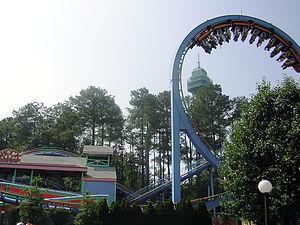
Le Kings Dominion est un parc d'attractions de 160 hectares situé à Doswell, situé à 37 km au nord de Richmond en Virginie, aux États-Unis, et à 134 km au sud de Washington DC, sur la route inter-états 95. Le parc est actuellement la propriété de Cedar Fair Entertainment, et faisait partie de l'ancienne chaîne Paramount Parks que Cedar Fair racheta à CBS Corporation le 30 juin 2006.
Beijing Shijingshan Amusement Park ouvert au public le 28 septembre.